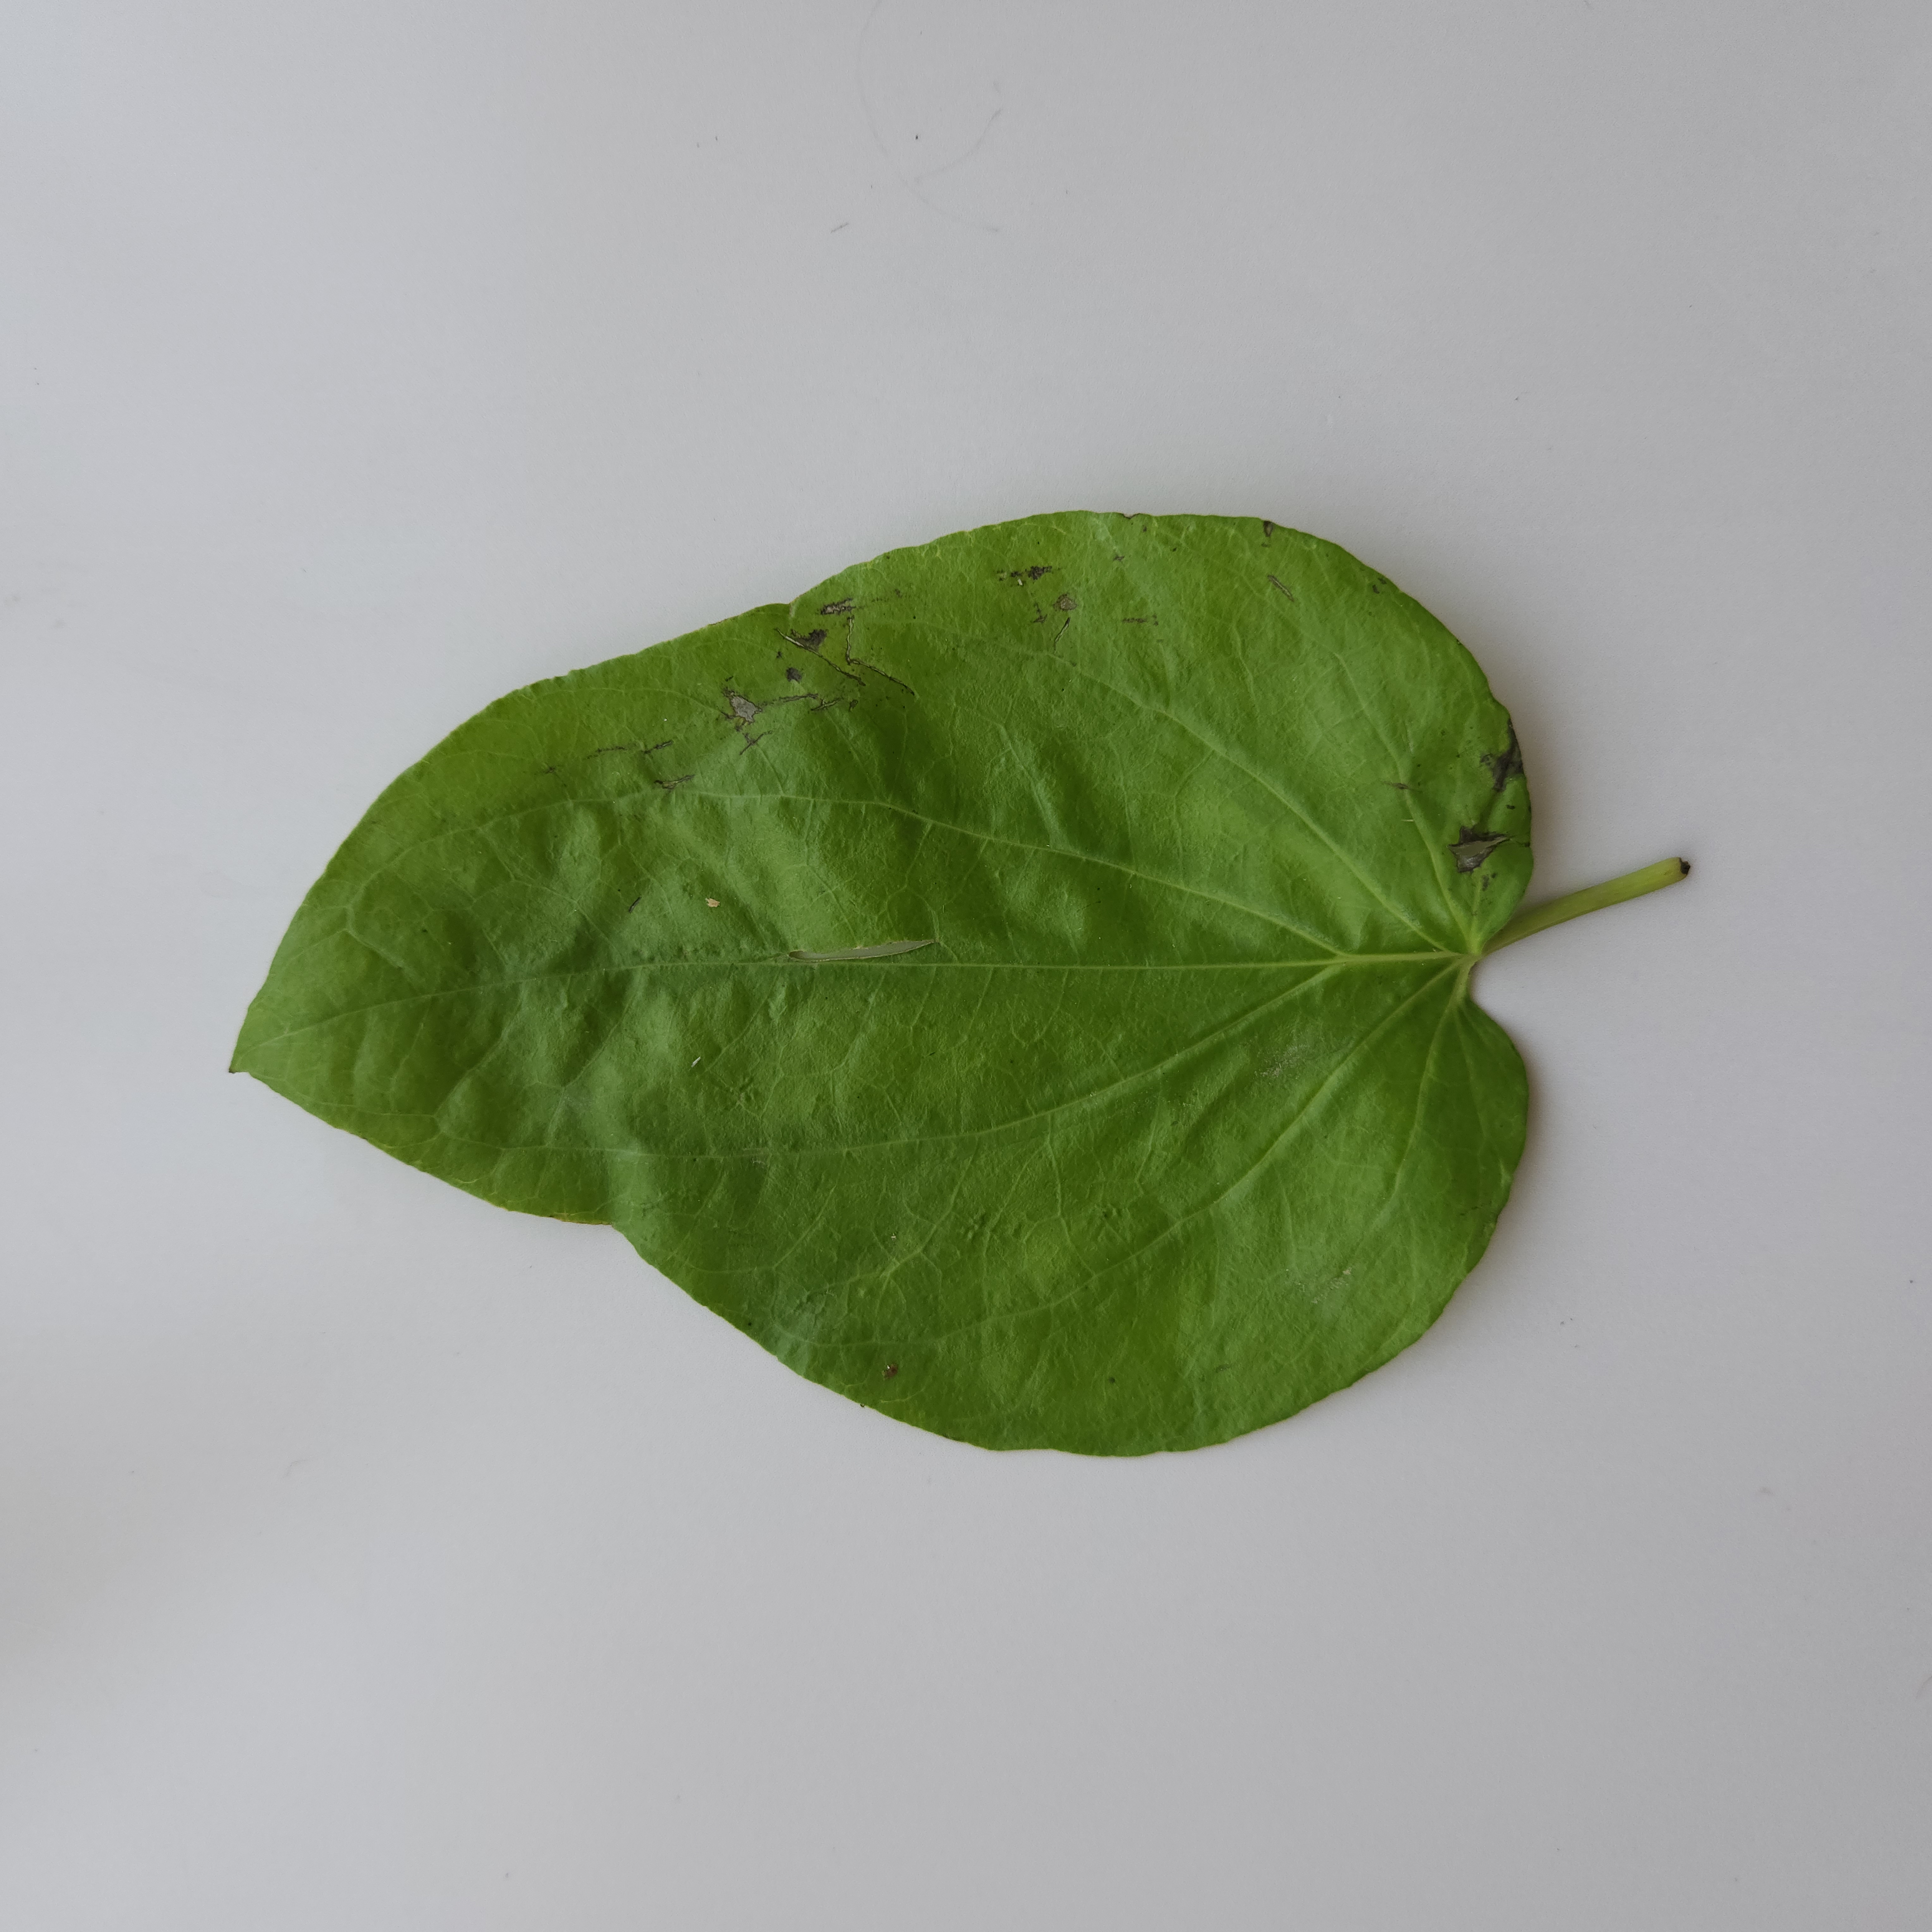
Label: Diseased